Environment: real
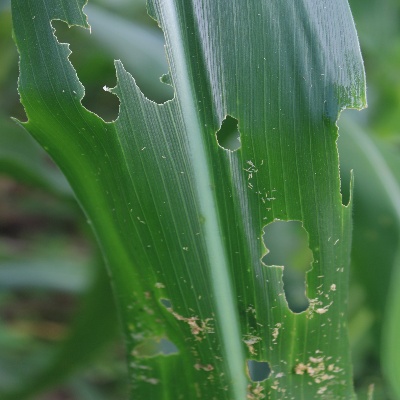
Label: fall_armyworm